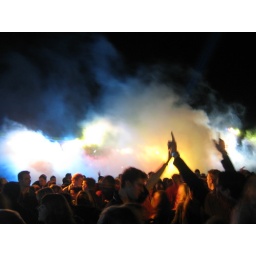
Photos from a local event &amp;quot;stubble field party&amp;quot;. Fog machine in action